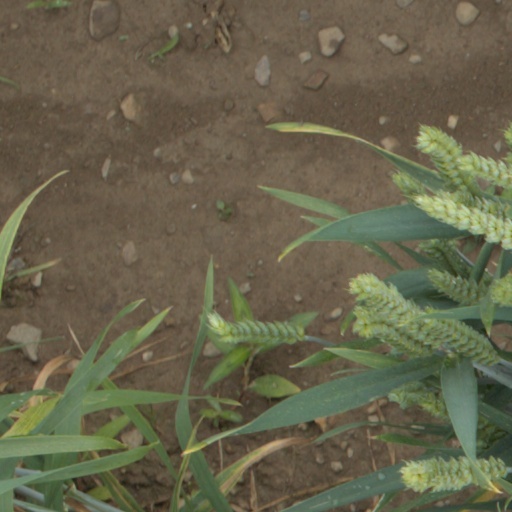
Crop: wheat